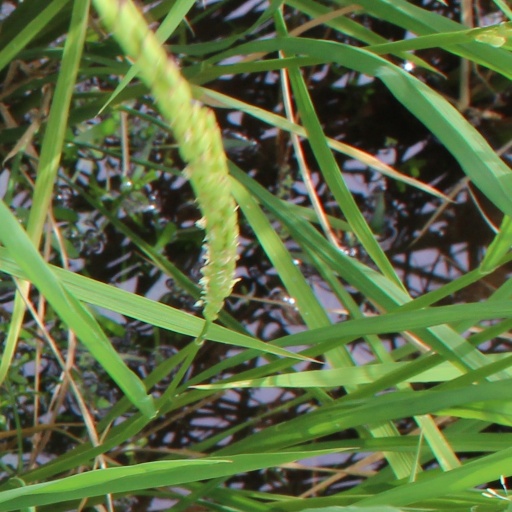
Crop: rice